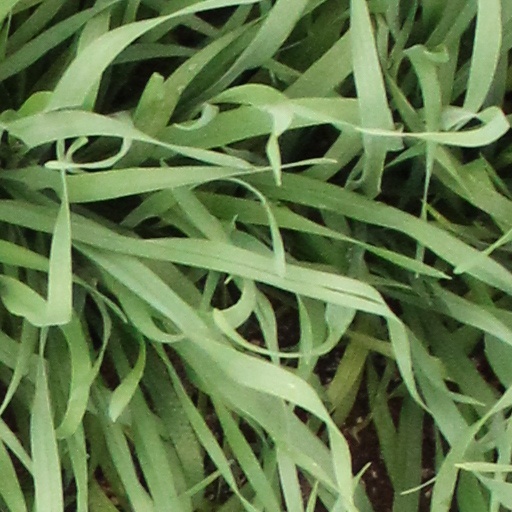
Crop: wheat